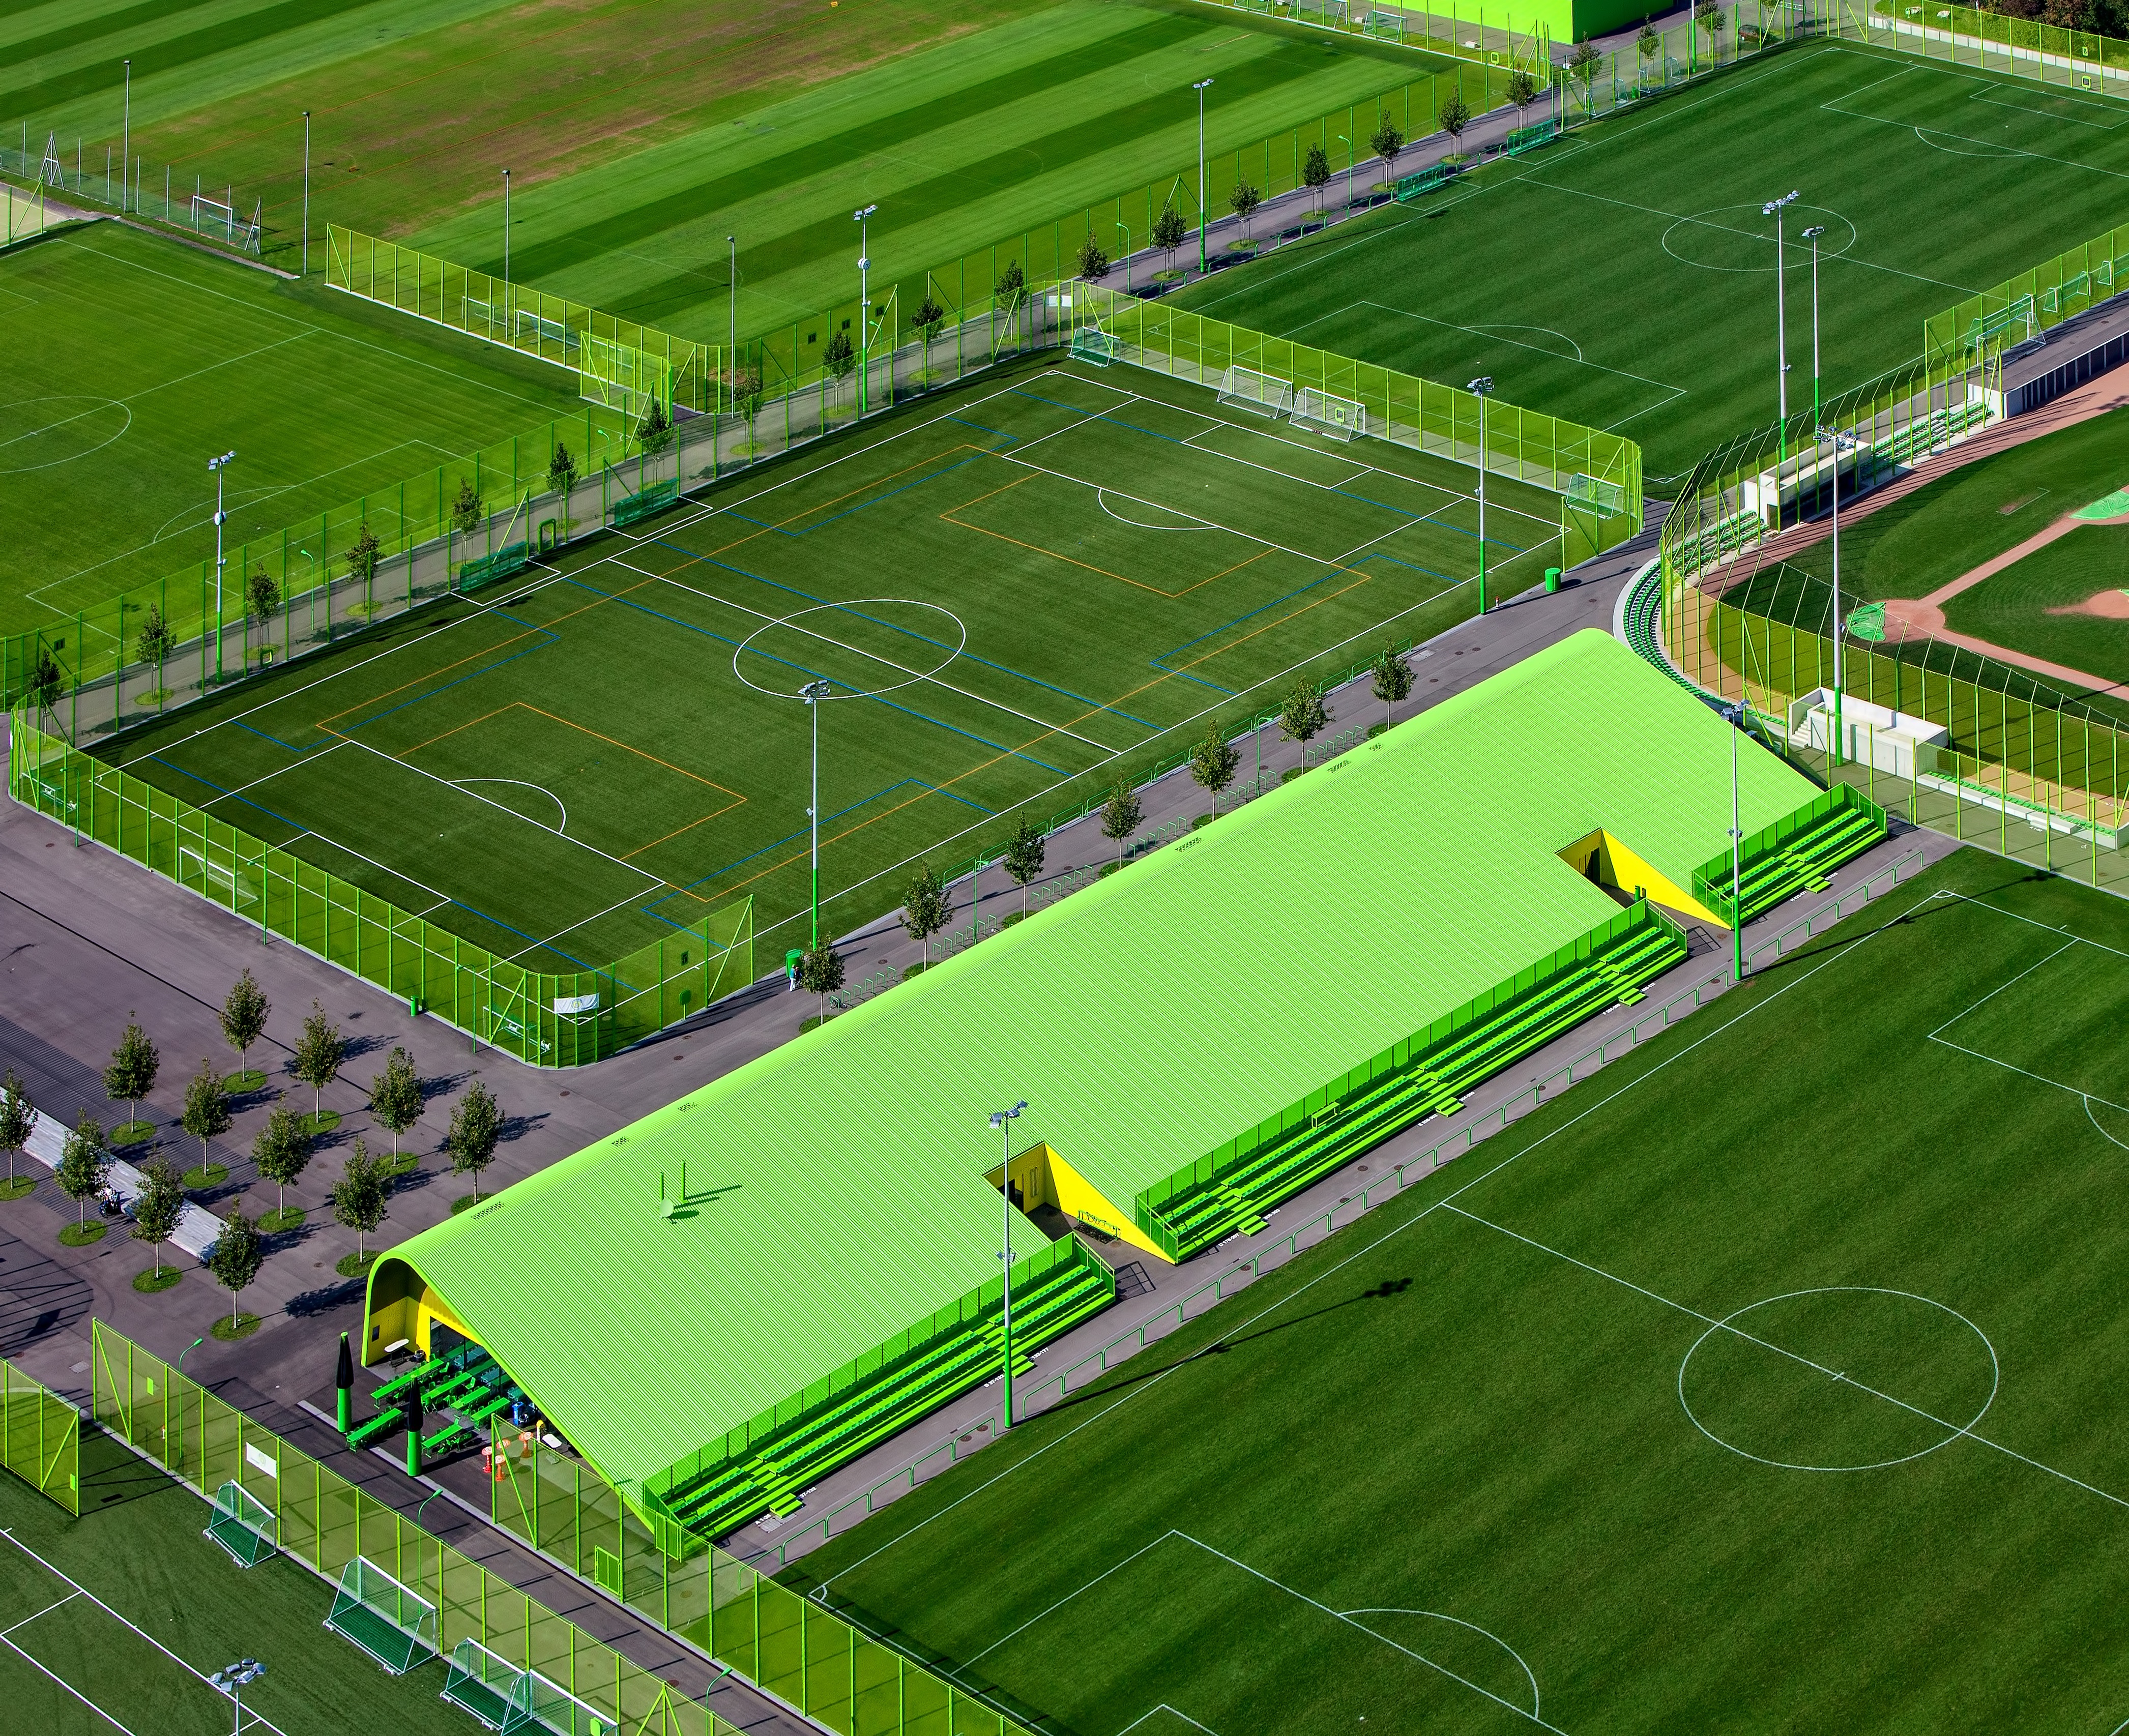
grass, structure, plant, field, atmosphere, line, green, football, stadium, player, plain, cool image, arena, sports, court, area, cool photo, bird's eye view, aerial photography, artificial turf, grass family, sport venue, land lot, soccer specific stadium